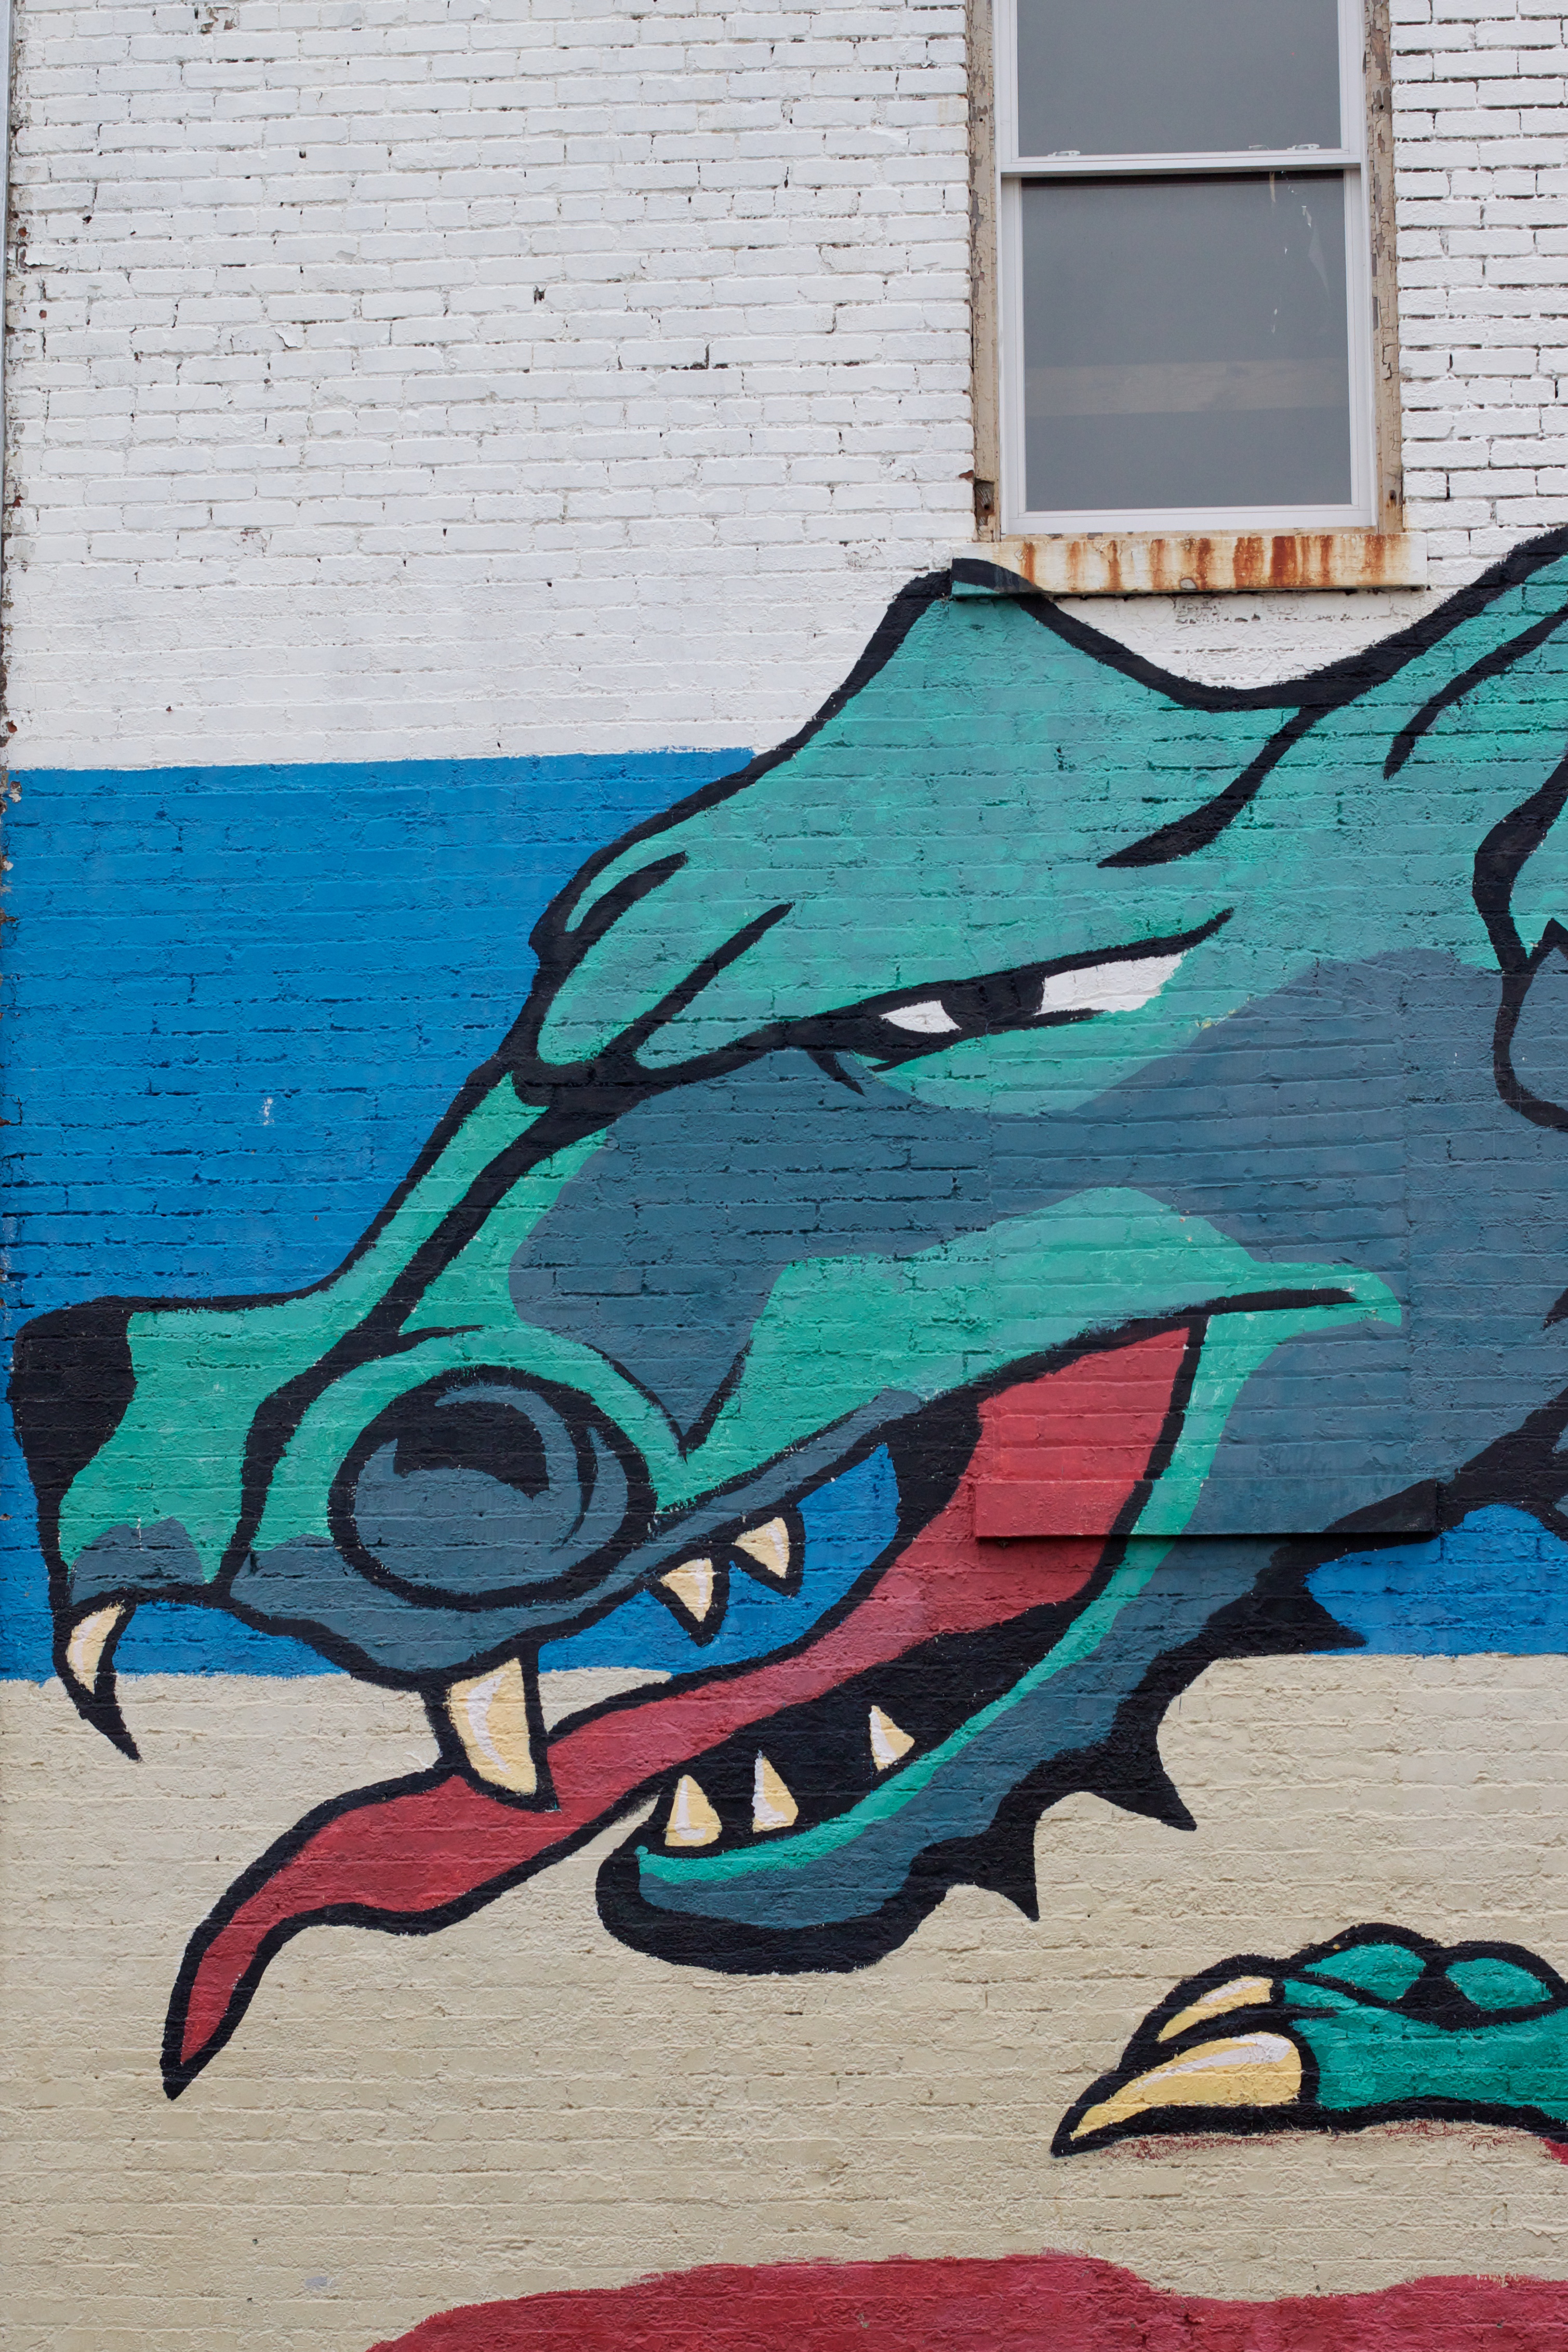
color, blue, graffiti, street art, art, illustration, mural, odyssey, modern art